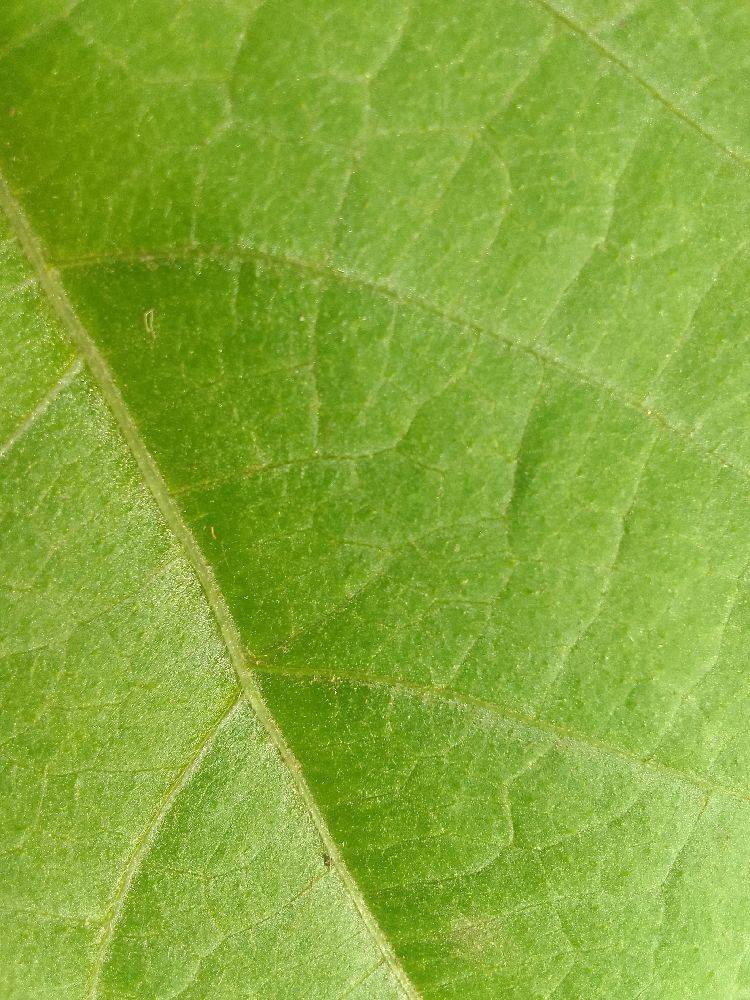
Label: healthy